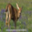
Label: deer